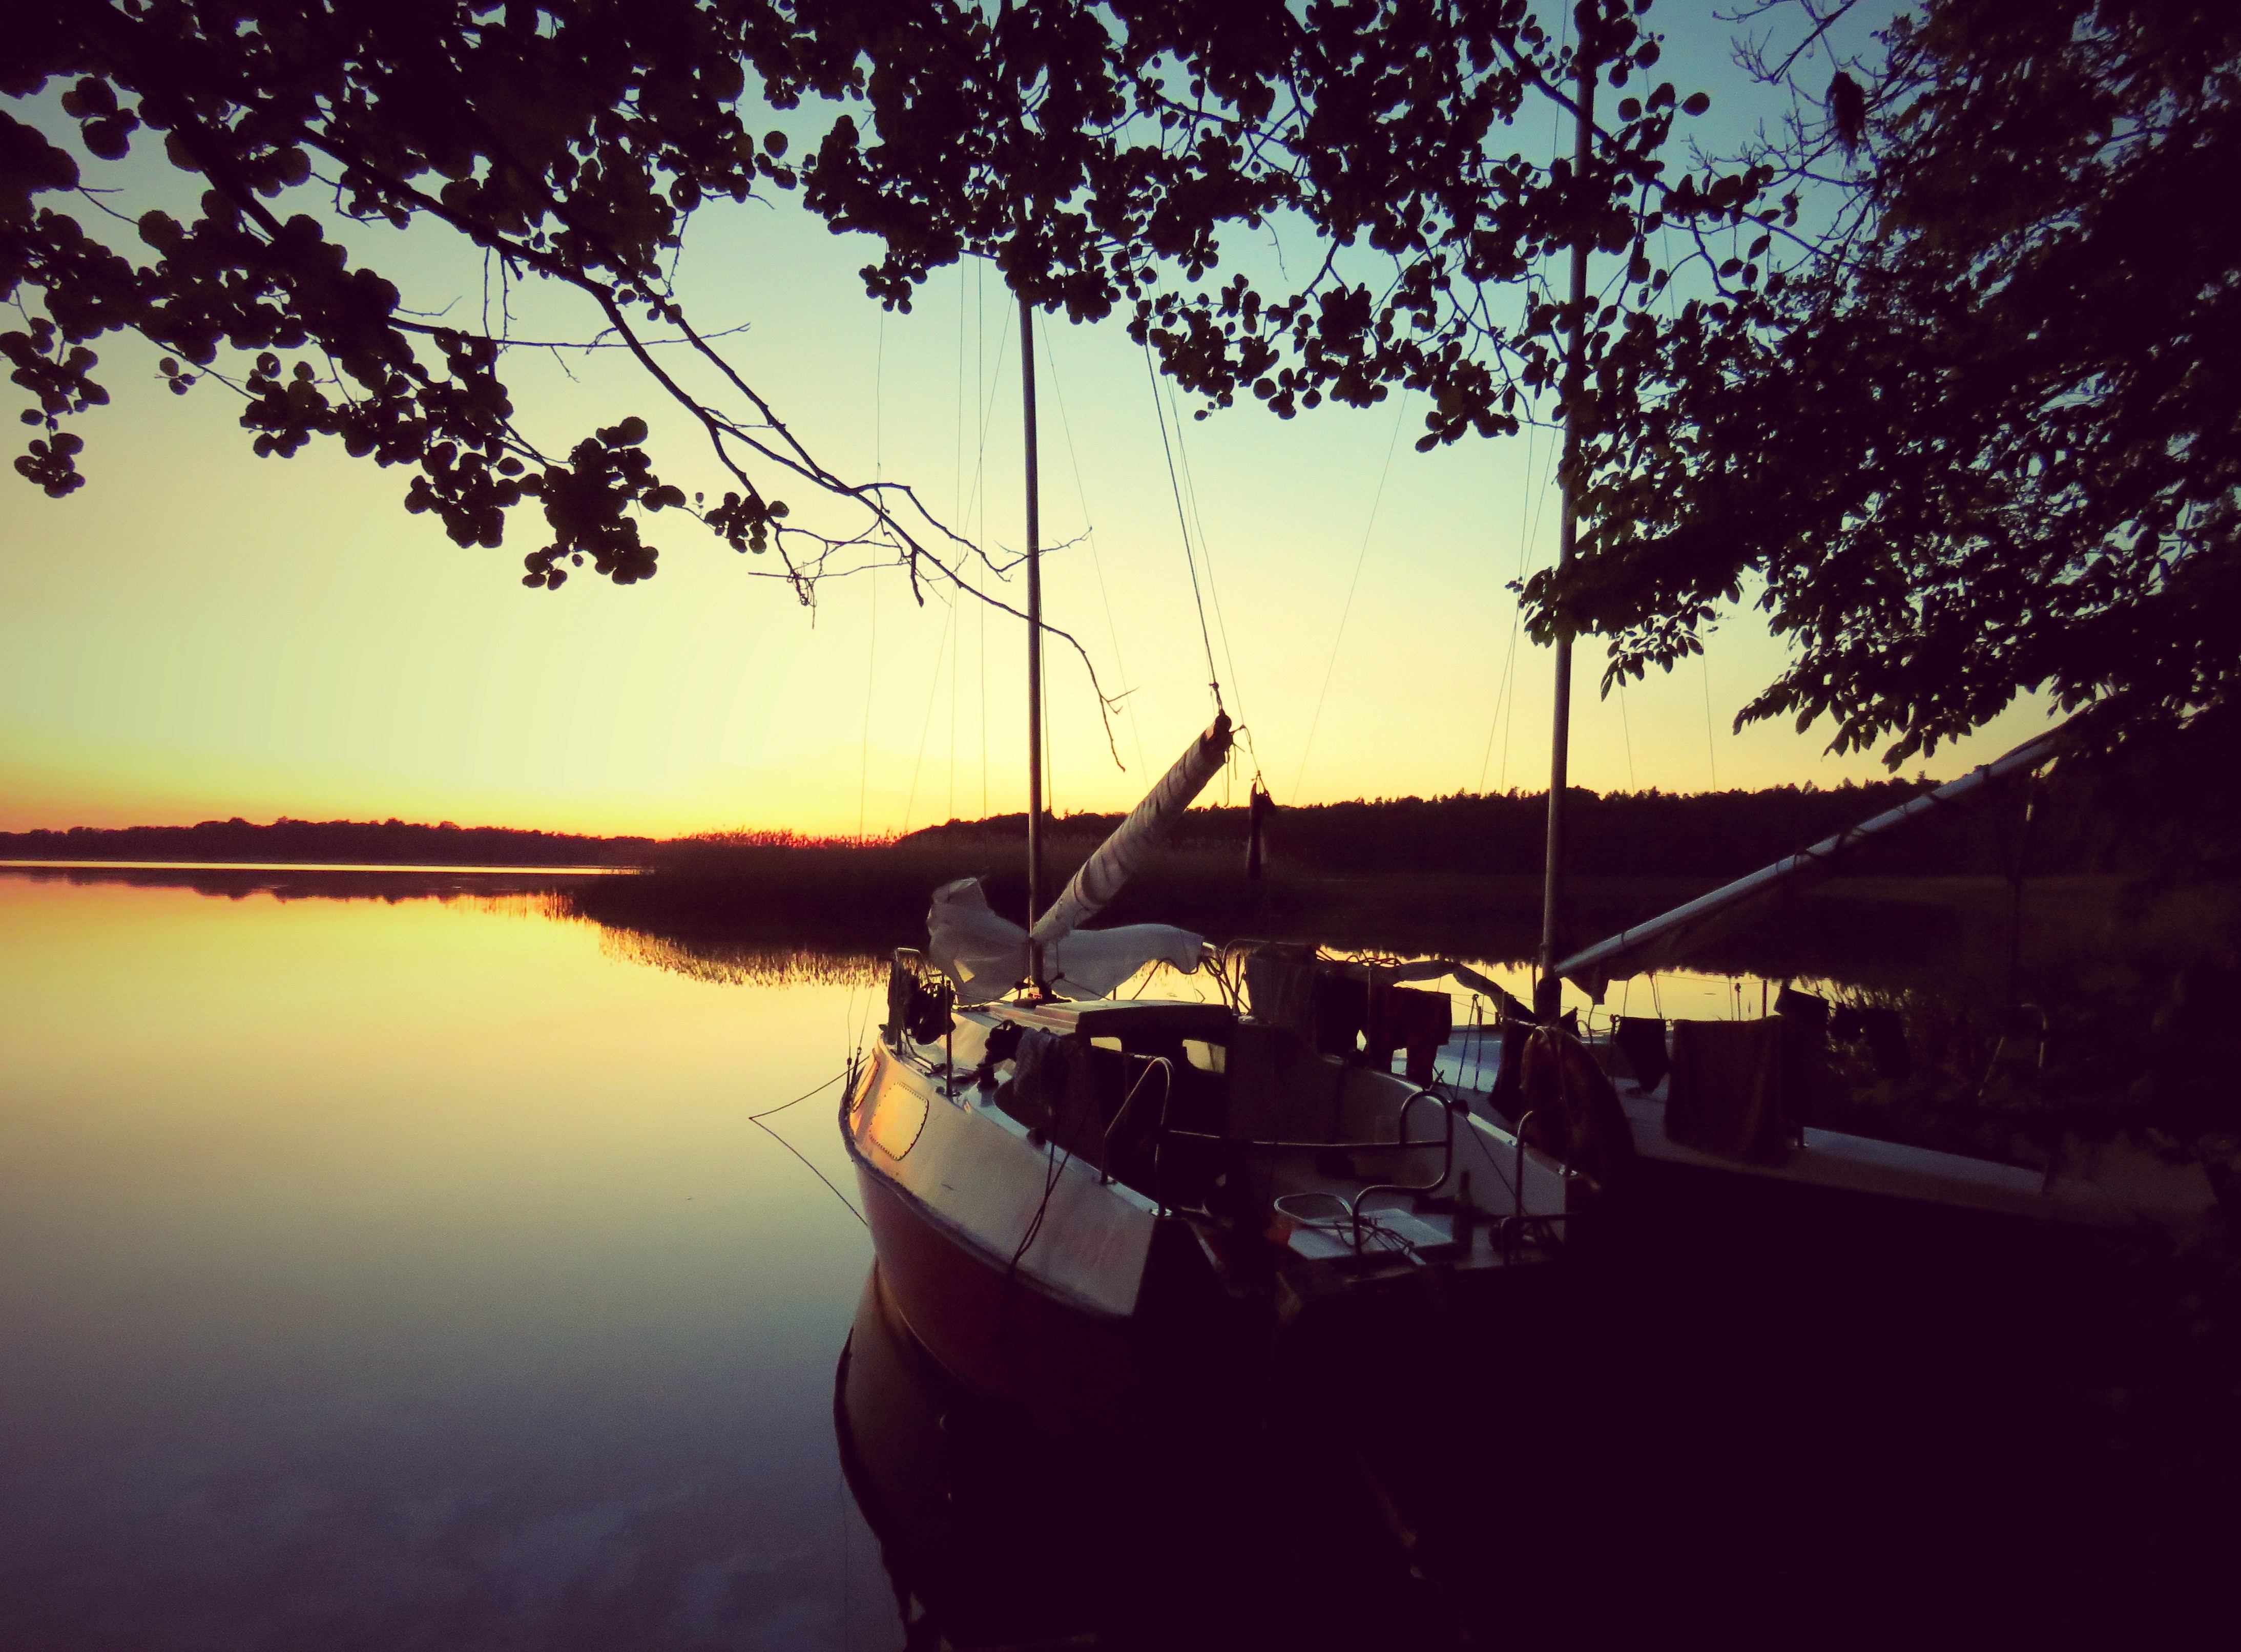
sea, water, nature, sunrise, sunset, boat, sunlight, morning, lake, dawn, river, dusk, evening, twilight, reflection, vehicle, yacht, nostalgia, sailboat, poland, water surface, the silence